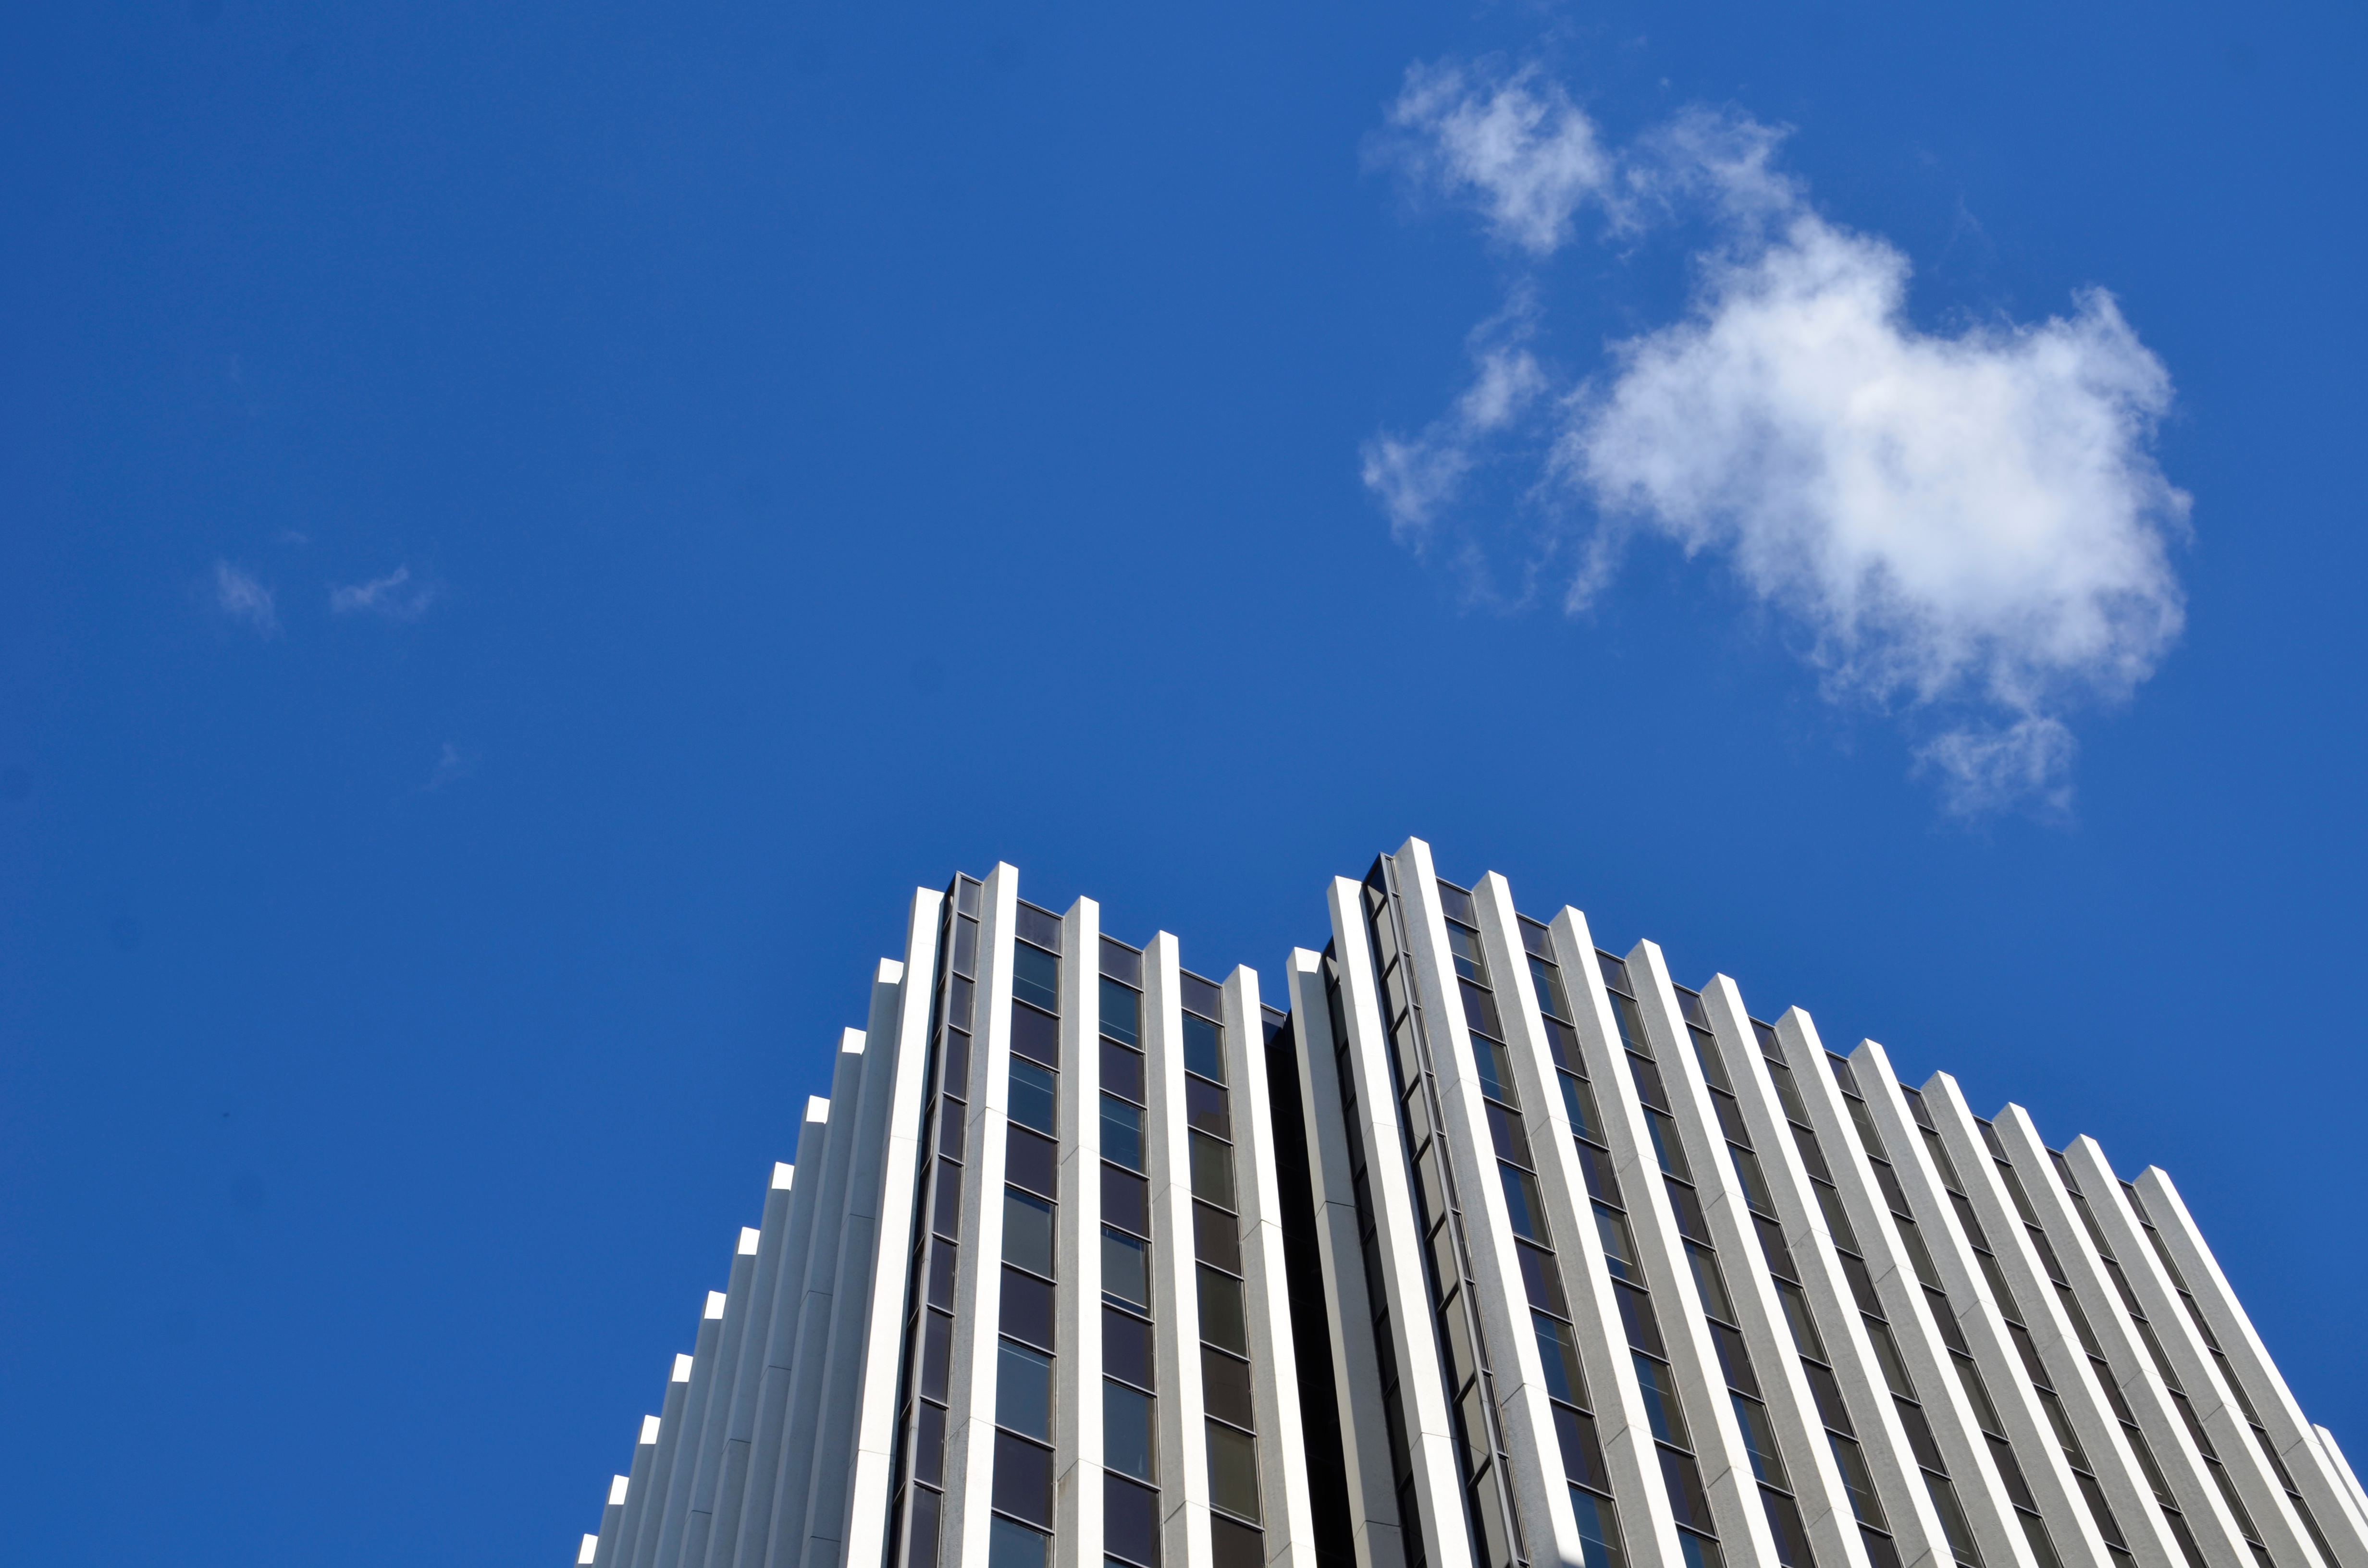
horizon, cloud, sky, skyline, sunlight, building, skyscraper, cityscape, daytime, line, landmark, facade, blue, tower block, atmosphere of earth